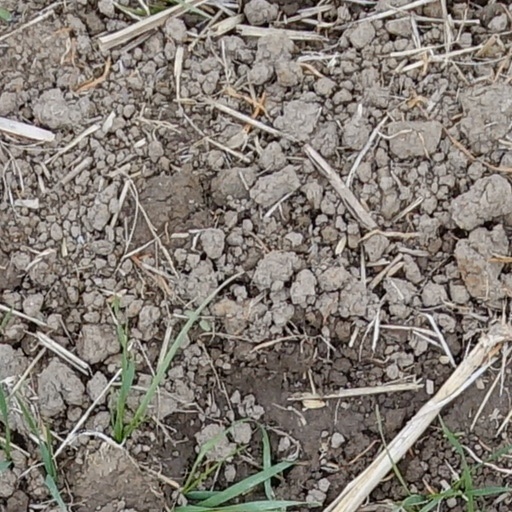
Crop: wheat